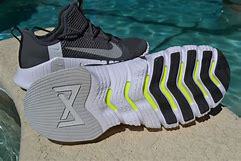
Brand: Nike
Model: Free Metcon 3